Subaru Impreza (second generation)

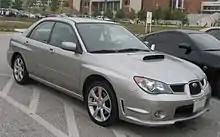
2006–2007 Subaru WRX sedan (US)

The WRX received an updated interior, body color rocker panels, black painted headlamp bezels, and wheels that were previously seen on the base US-spec Legacy and a single-port exhaust. Some WRX models have an STI hood scoop that is much larger than other WRX scoops. The suspension has also received a few small updates to make handling more efficient compared to the 2004 model. Cassette players in the stereo system were no longer offered.